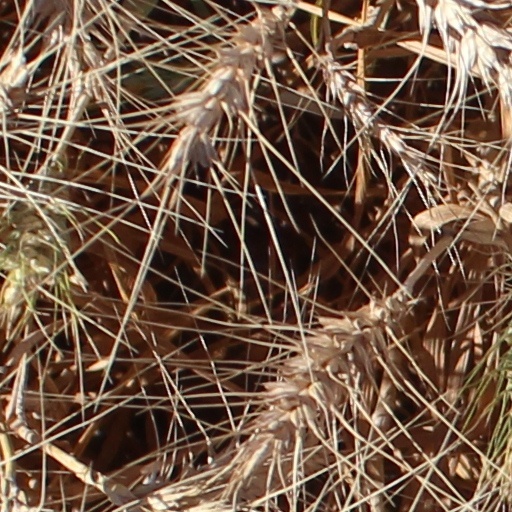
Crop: wheat